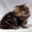
Label: cat